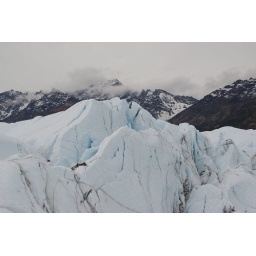
Icefall in front of gray mountains